Capon Chapel

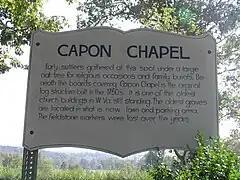
The wooden historical marker located near the west side. While it claims that construction occurred in the 1750s, existing documentation supports a construction date of around 1852.

Increased settlement and the arrival of other religious denominations in the Cacapon River Valley were further facilitated following the completion of the Northwestern Turnpike in the 1830s, which connected Parkersburg with Winchester. A small community began to develop near the turnpike's Cacapon River crossing, north of Capon Chapel's present-day location. The community later became the town of Capon Bridge.